Armstrong Whitworth F.K.8

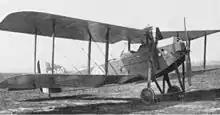
Early production F.K.8 showing original undercarriage, cowling and radiators

The first example, "A411", flew in May 1916 and was delivered to the Royal Flying Corps Central Flying School at Upavon on 16 June. Because its rival, the Royal Aircraft Factory R.E.8 was an unknown quantity, it was decided that fifty of the Armstrong Whitworth design, renamed the F.K.8., would be ordered for the RFC.